Frederick Bovill

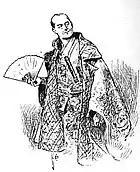
As Pish-Tush in "The Mikado" (1885)

In Gilbert and Sullivan's next production, "Ruddigore", there was only one principal lyric baritone role in the cast, and Bovill was released from the D'Oyly Carte Opera Company. From 1887 to 1889 Bovill toured the British provinces with J. W. Turner's English Opera Company as Danny Mann in "The Lily of Killarney", Count Arnheim in "The Bohemian Girl", Don José de Santarém in "Maritana" and as Count di Luna in "Il trovatore", appearing at Her Majesty's Theatre in Dundee, the York Theatre Royal and the Theatre Royal in Oldham among other venues. The critic of "The Evening Telegraph" in Dundee said of Bovill's performance in "Maritana":